Oxygen toxicity

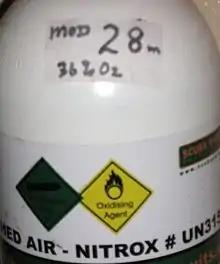
Closeup of a diving cylinder with a band reading "NITROX". A hand-printed label at the neck reads "MOD 28m 36% O2", with the 28 in much larger size.

The prevention of oxygen toxicity depends entirely on the setting. Both underwater and in space, proper precautions can eliminate the most pernicious effects. Premature infants commonly require supplemental oxygen to treat complications of preterm birth. In this case prevention of bronchopulmonary dysplasia and retinopathy of prematurity must be carried out without compromising a supply of oxygen adequate to preserve the infant's life.